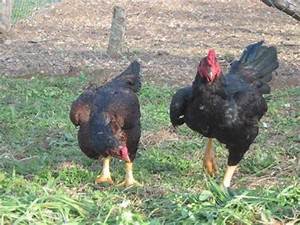
Label: chicken